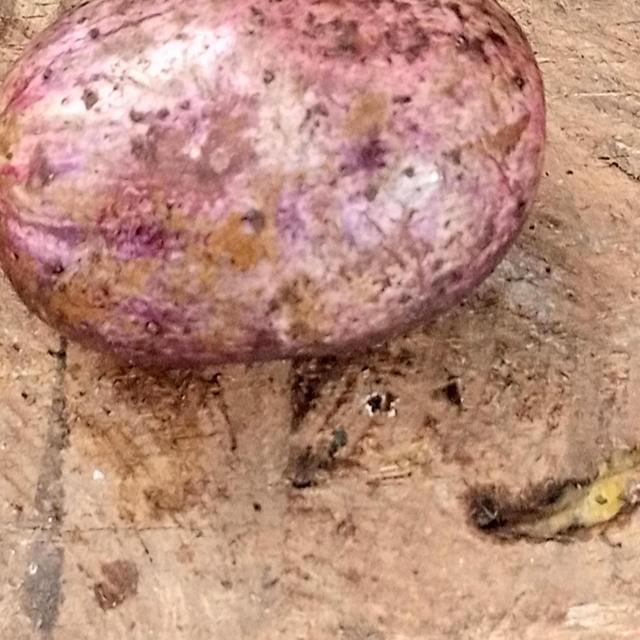
Plum grade: unripe